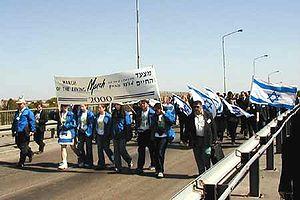
L’histoire des Juifs en Pologne a commencé il y a plus de mille ans. Elle comprend une longue période de tolérance religieuse et de prospérité de la communauté juive polonaise. À partir du xviiᵉ siècle, les Juifs sont victimes des nombreux conflits dus à l'absence d'un pouvoir fort en Pologne. Durant l'entre-deux-guerres, l'antisémitisme redouble. La communauté juive est presque entièrement détruite par les Allemands durant l’occupation allemande de la Pologne, lors de la Shoah.
La Marche des Vivants, ou Marche de souvenir et d'espoir, est un programme éducatif dynamique qui convie les étudiants du monde entier en Pologne, où ils explorent les lieux-souvenirs de la Shoah. Le Jour du souvenir de la Shoah, les participants effectuent la marche d'Auschwitz à Birkenau, le plus grand complexe concentrationnaire construit durant la Seconde Guerre mondiale. Les marcheurs proviennent de pays aussi divers que le Panama, la Turquie ou la Nouvelle-Zélande.